2001 International Formula 3000 Championship

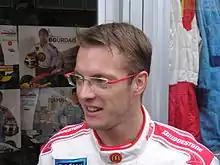
Sébastien Bourdais "(pictured in 2007)" joined the championship with the DAMS team

Team Astromega changed their entire line-up. They signed the German Formula Three (GF3) champion Giorgio Pantano to drive his first season in the championship and the WRT driver Ananda Mikola joined him. Driver Fernando Alonso went to Formula One to join Minardi, and Marc Goossens left the team. DAMS also had a new line-up in its team. Franck Montagny switched to the World Series by Nissan and Kristian Kolby competed in the American Indy Lights. The 1997 Barber Dodge Pro Series champion Derek Hill and the Gauloises Formula racer Sébastien Bourdais replaced them. Antonio García graduated from the World Series by Nissan to join the Red Bull Junior Team to pair with GF3 driver Patrick Friesacher. He replaced Enrique Bernoldi, who moved to the Arrows Formula One team. Super Nova Racing signed Mark Webber from European Arrows and Mário Haberfeld from Fortec. European Minardi employed David Saelens from Super Nova, to partner Andrea Piccini, who left Kid Jensen Racing (KJR) after two seasons.